Amcor

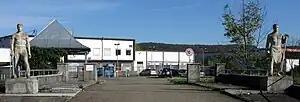
Factory entrance of Amcor Flexibles Tscheulin Rothal GmbH in Teningen, Germany

In July 2002, Amcor acquired the rigid packaging and closures businesses of Schmalbach-Lubeca, headquartered in Ratingen, Germany. This acquisition, at a cost of around $2.875 billion, made Amcor the largest manufacturer of PET (Polyethylene terephthalate) containers, globally.